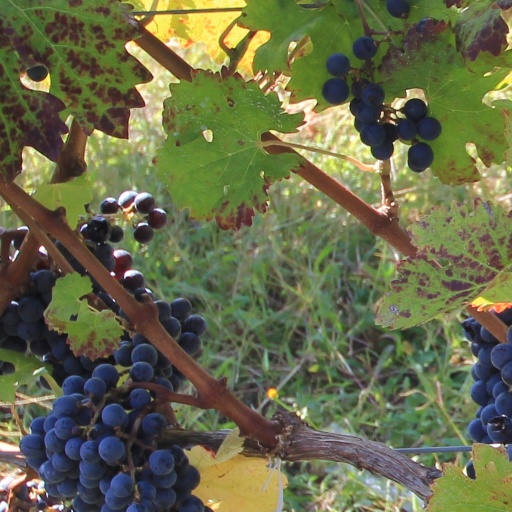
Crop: grape